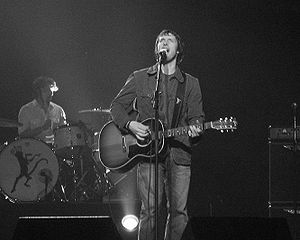
James Blunt
James Blunt live i Seattle, 2006.
James Hillier Blunt er en britisk sanger og sangskriver. Han er forhenværende soldat.